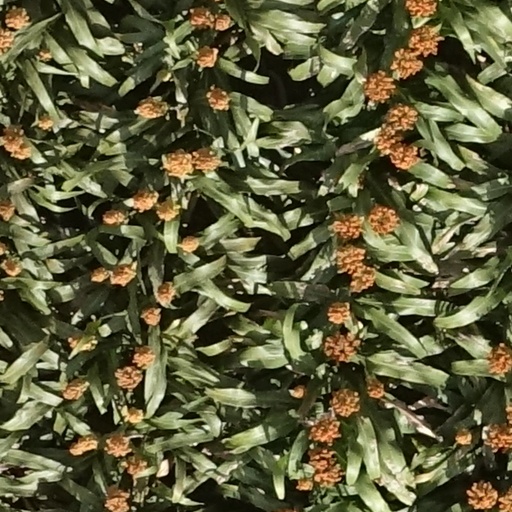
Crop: sorghum